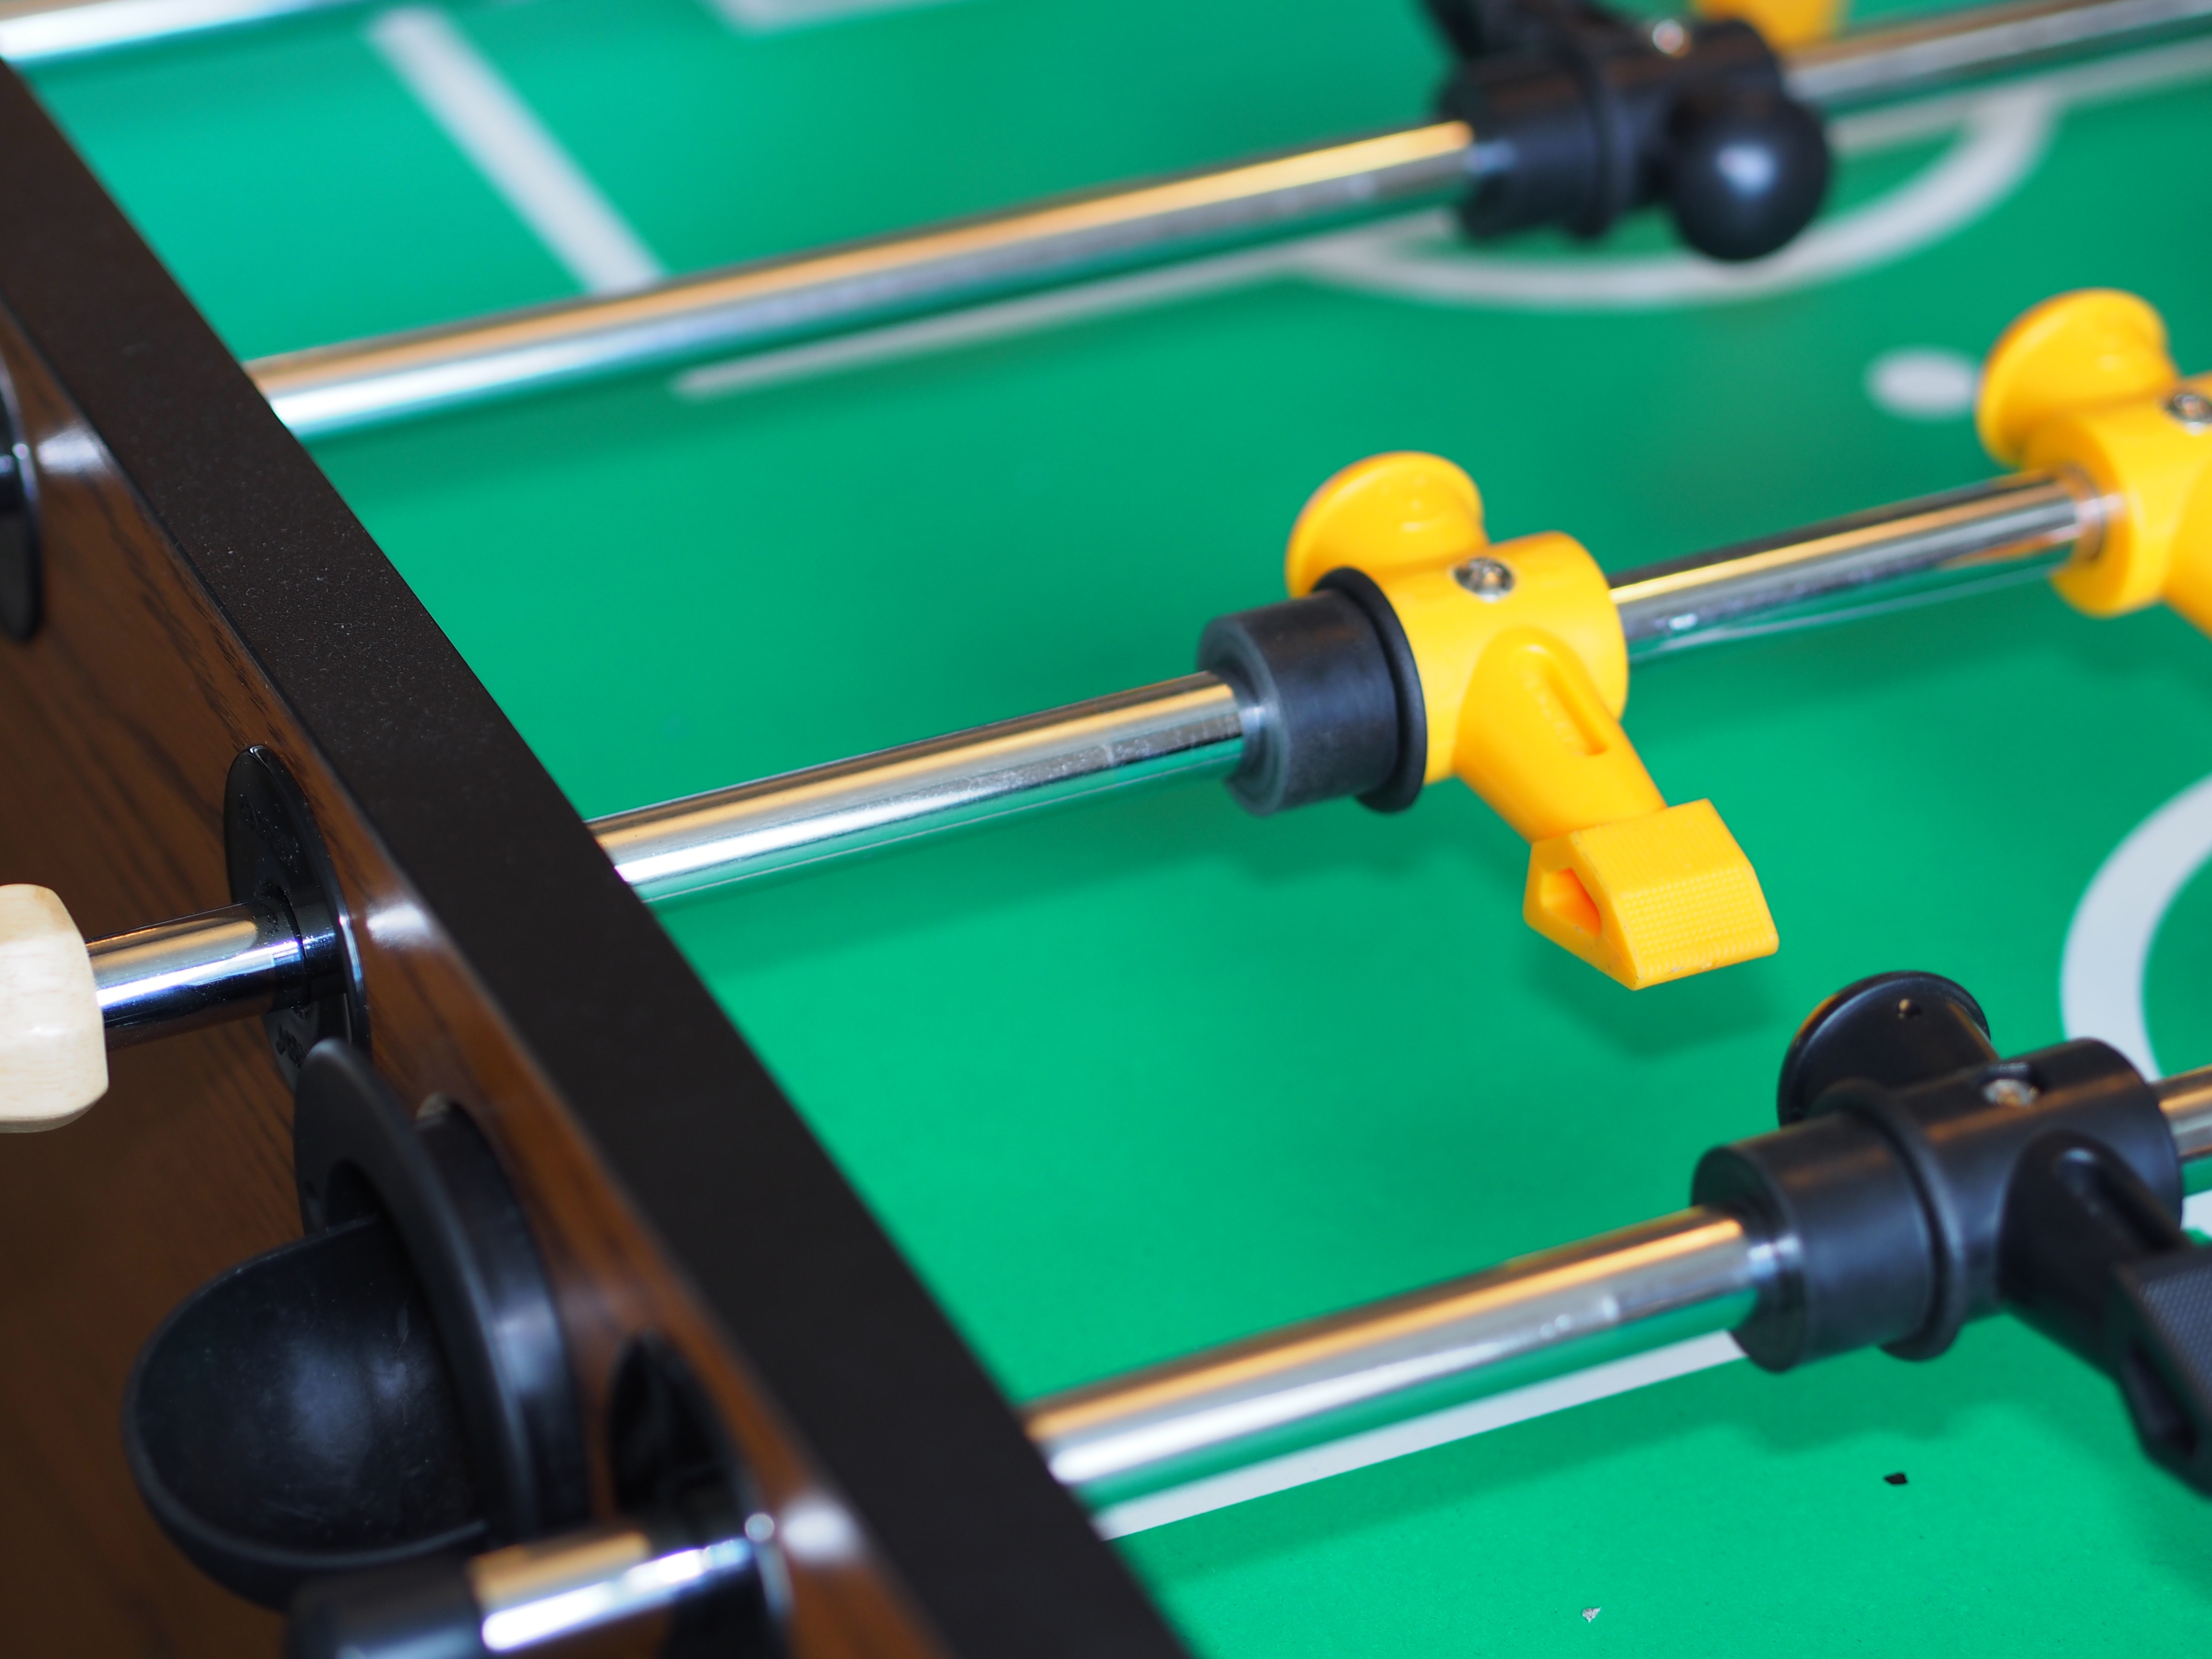
sport, wheel, game, recreation, pool, green, office, machine, toy, fun, sports, games, barbell, start up, pocket billiards, indoor games and sports, cue sports